Yamato-class battleship

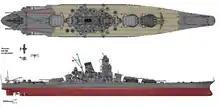
"Musashi" as she appeared in mid-1944

"Shinano", originally Warship Number 110, was laid down as the third member of the "Yamato" class, albeit with a slightly modified design. Most of the original armor values were slightly reduced, including the belt, deck, and turrets. The savings in weight this entailed meant that improvements could be made in other areas, including added protection for fire-control and lookout positions. In addition, the secondary armament on the first two "Yamato"s was to have been replaced by the /65 caliber Type 98 gun. Although smaller, this gun was superior to the 127 mm, possessing a significantly greater muzzle velocity, maximum range, anti-aircraft ceiling, and rate of fire.